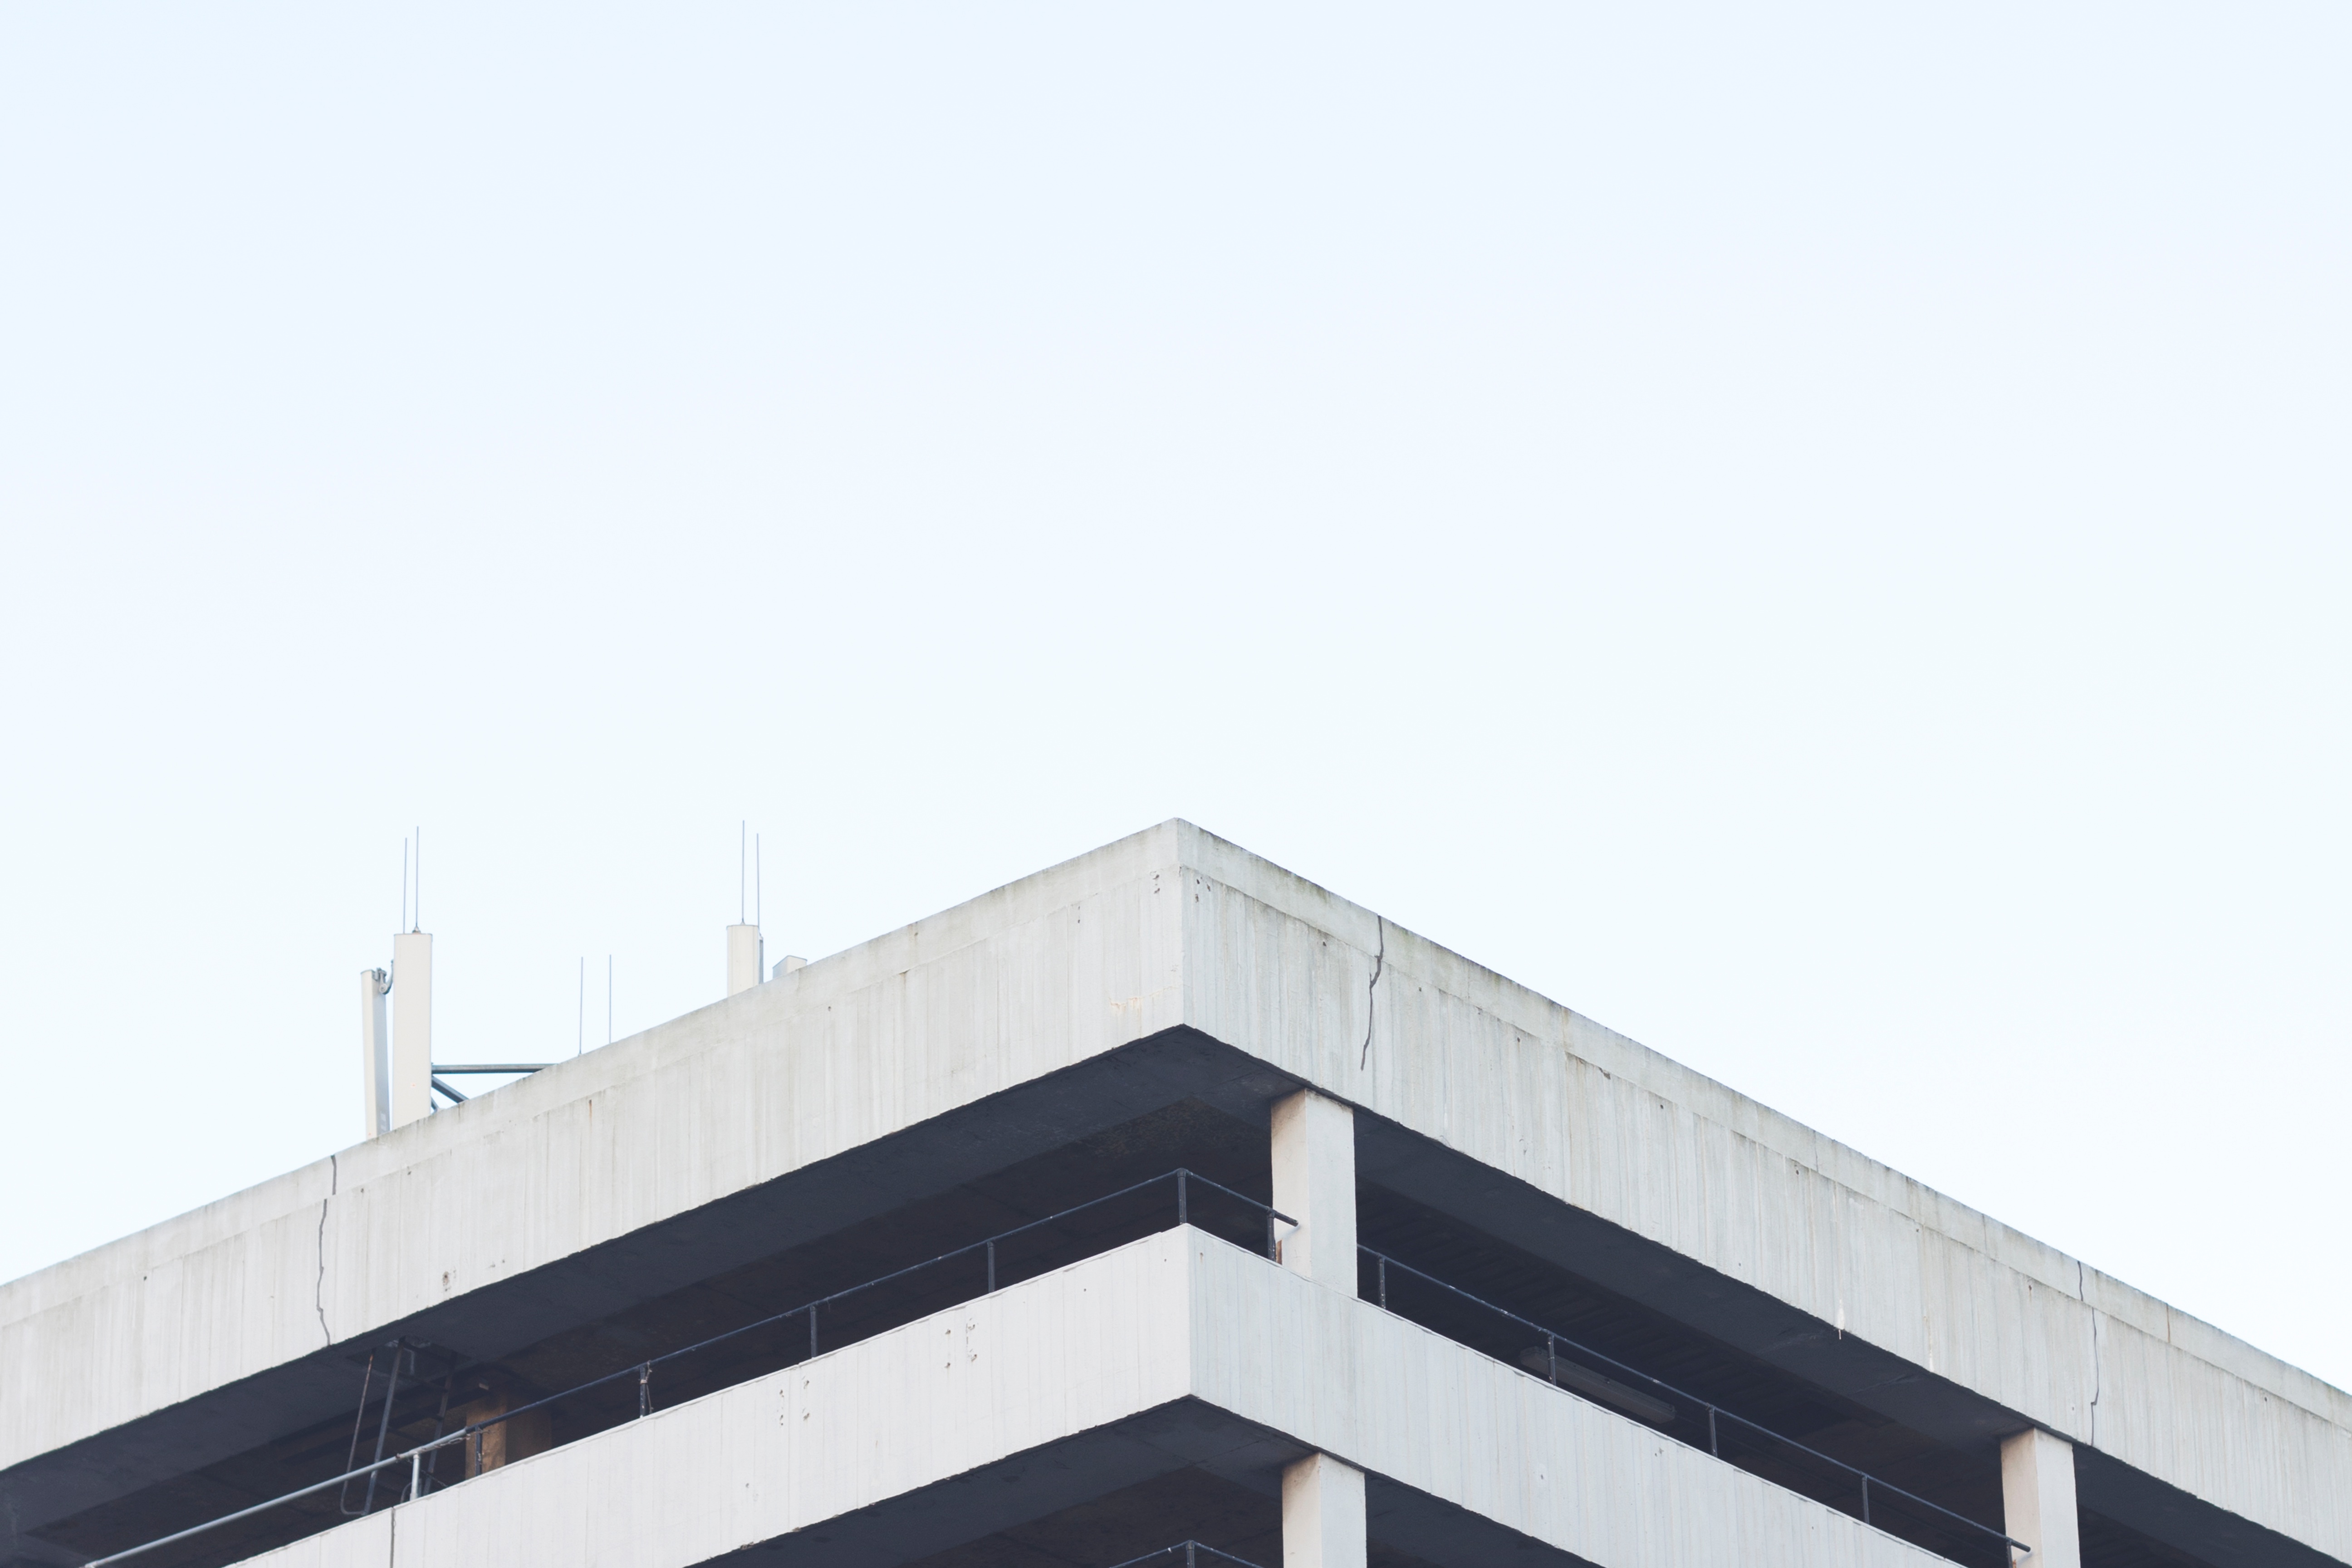
architecture, structure, roof, facade, stadium, headquarters